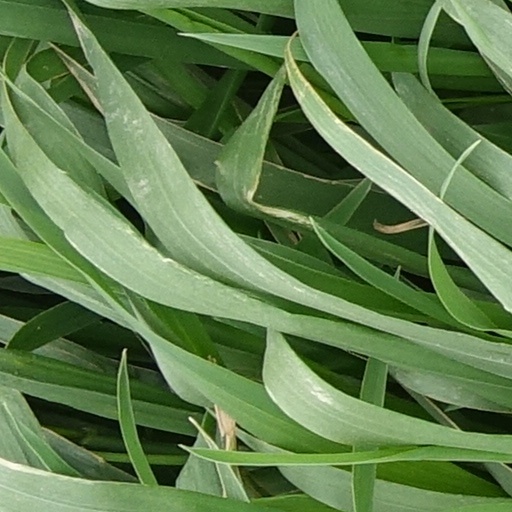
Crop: wheat